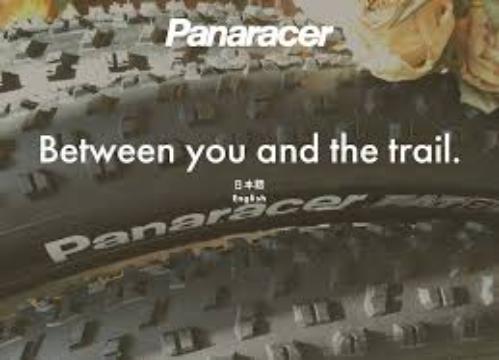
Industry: Transportation